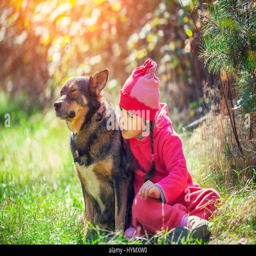
happy little girl playing with dog in the forest